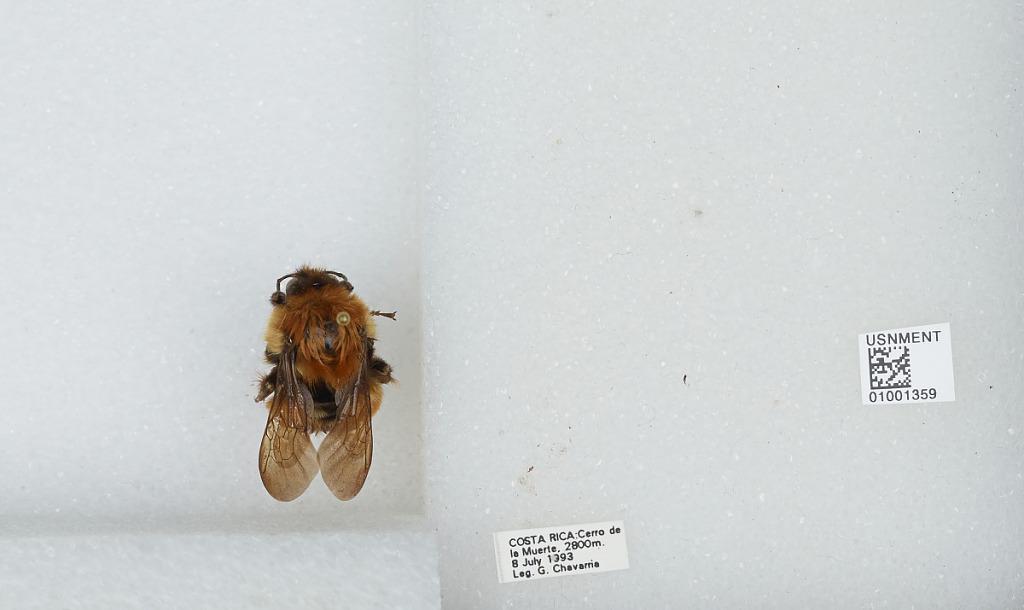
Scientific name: Bombus (Pyrobombus) ephippiatus (Say)
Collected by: G. Chavarria
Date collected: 1993-7-8
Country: Costa Rica
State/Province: San Jose
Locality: Cerro de la Muerte
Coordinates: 9.5583, -83.7239